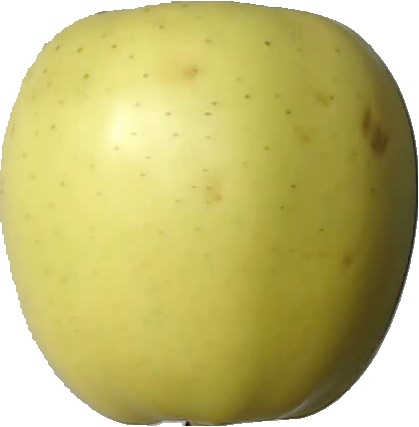
Label: apple_golden_2